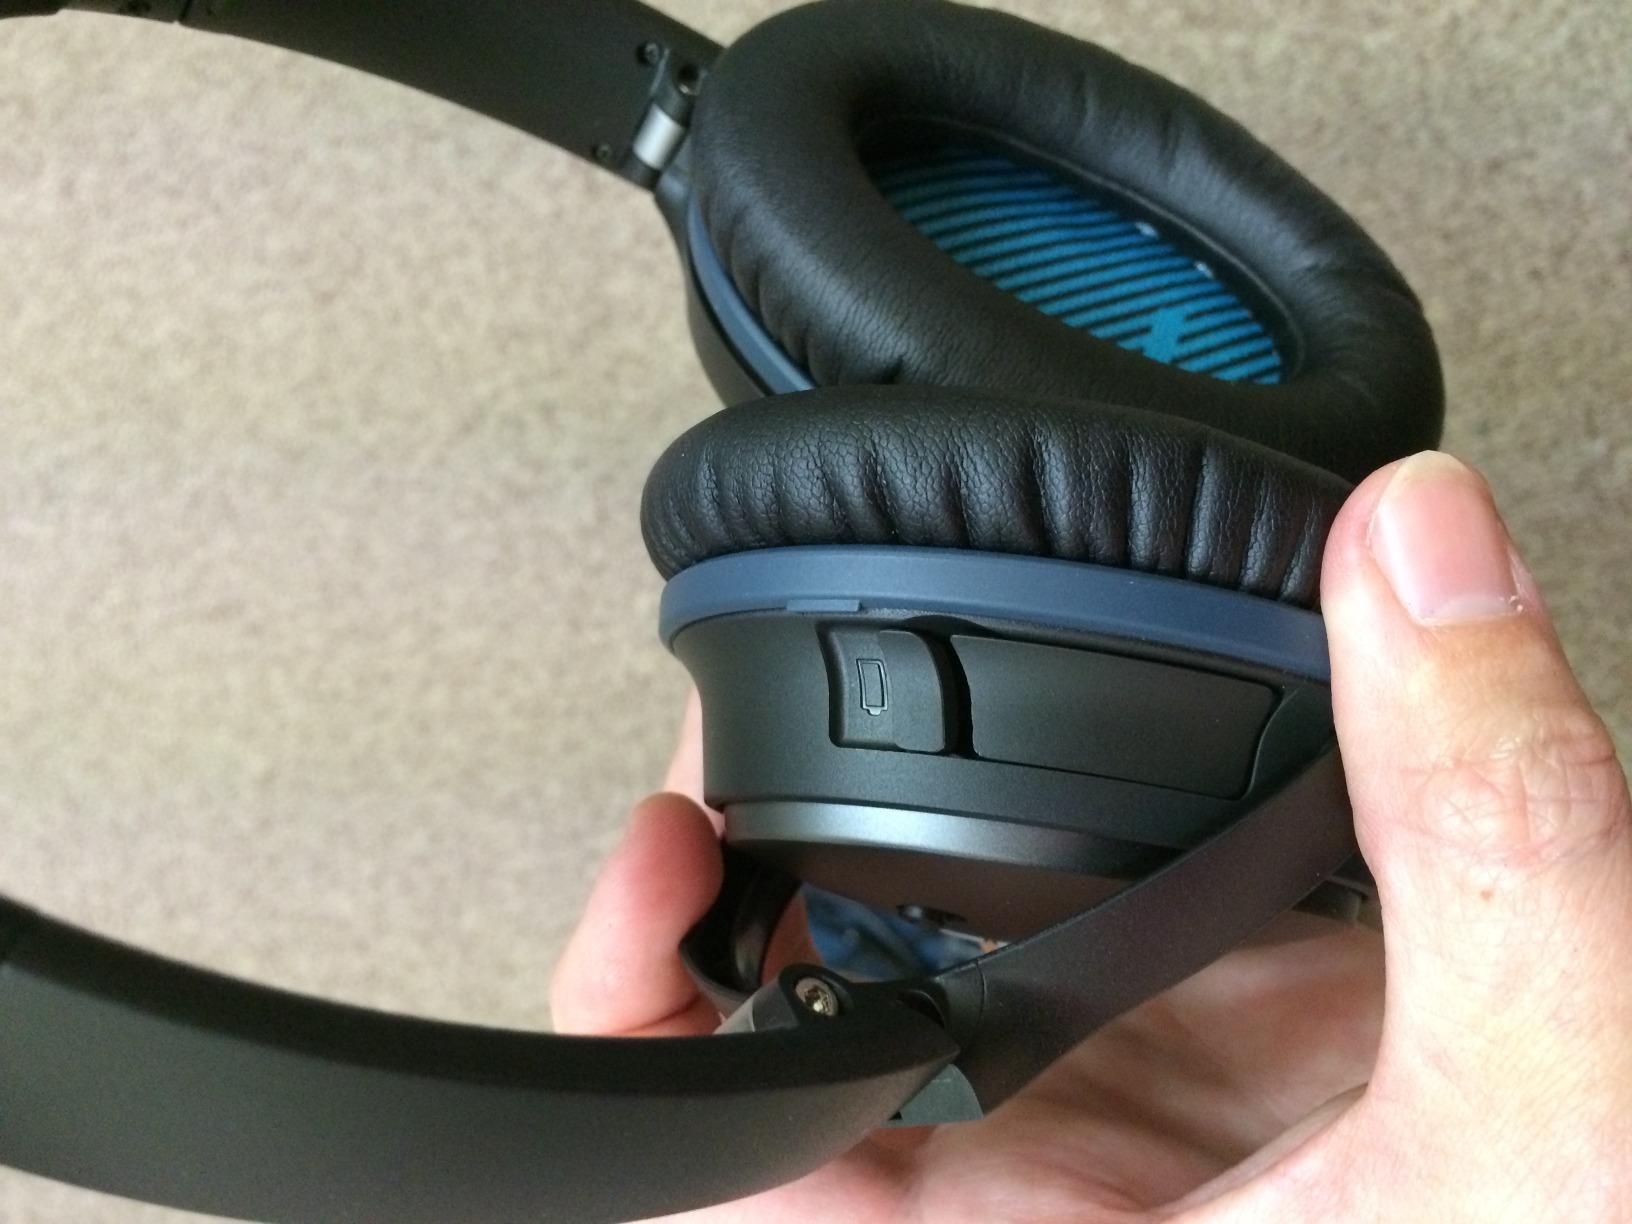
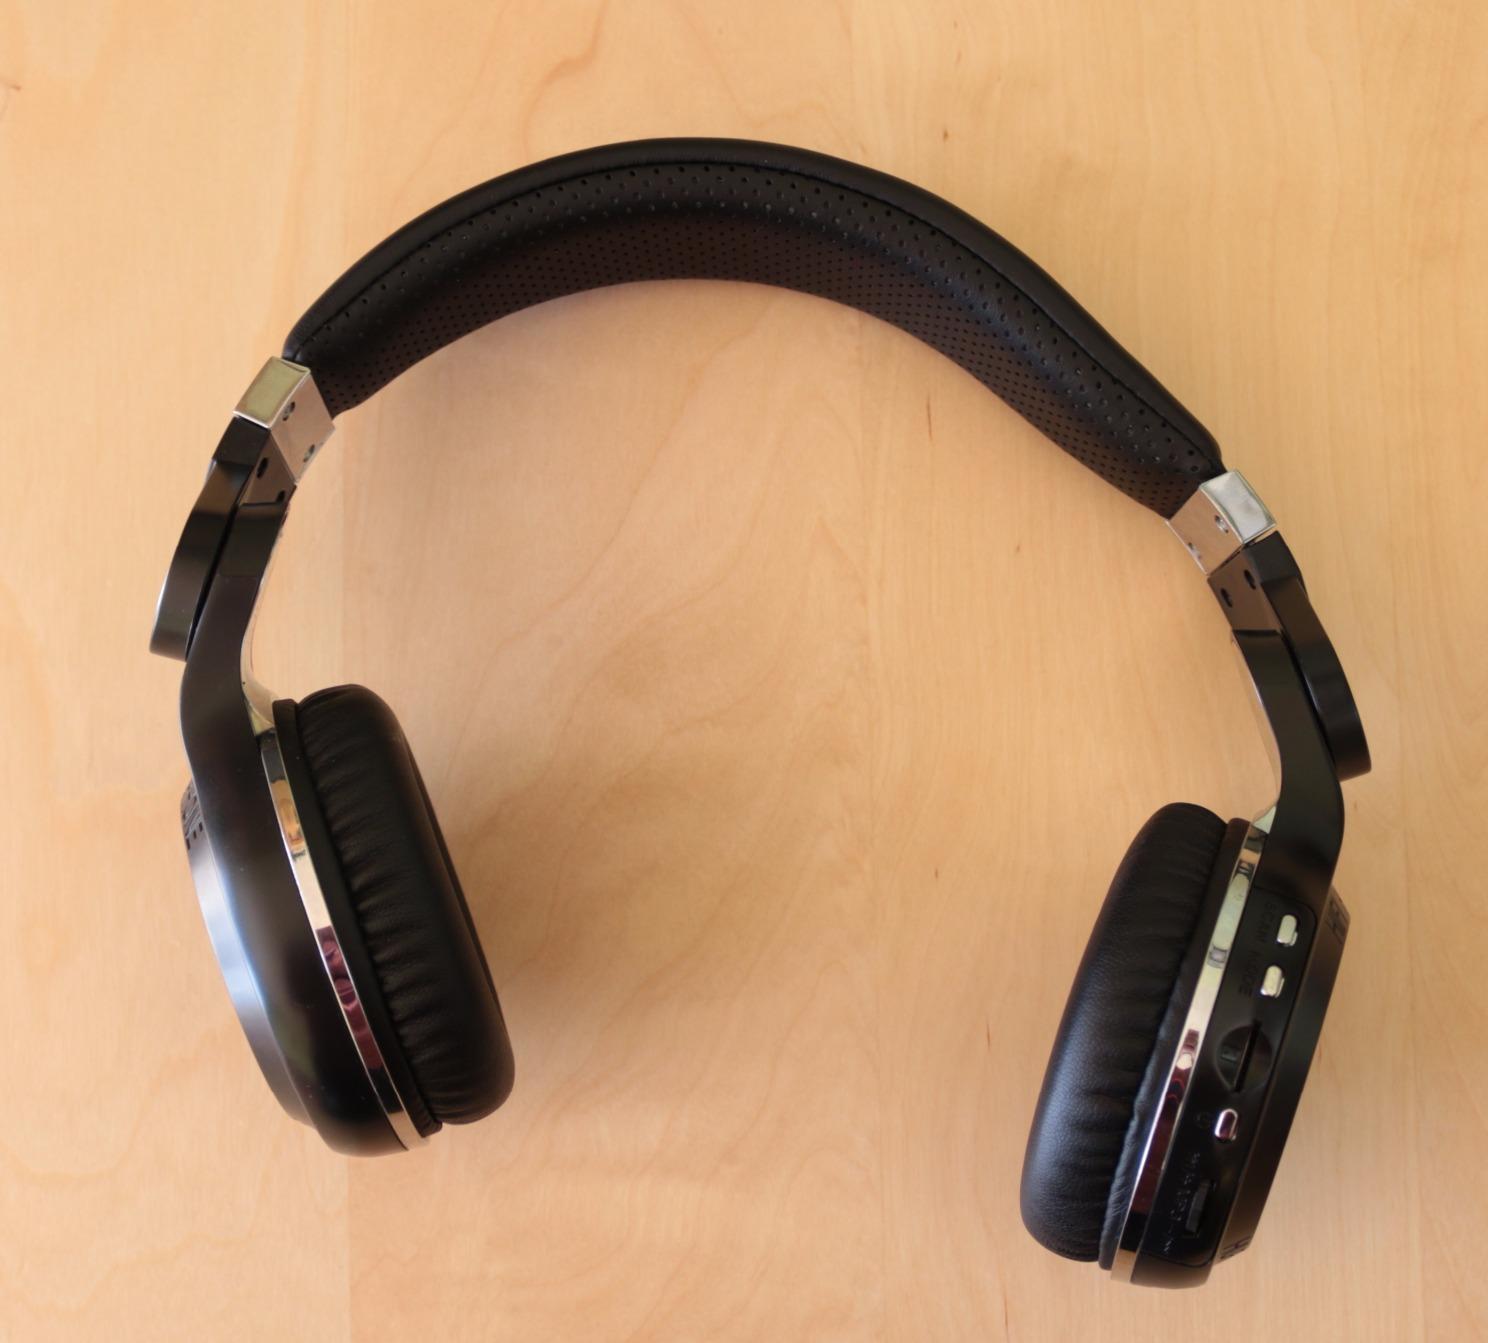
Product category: headphones
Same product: no